The Right Stuff (book)

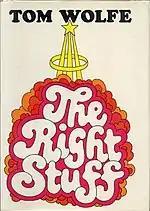
First-state dust jacket, showing initial design never released in a public edition

In 1972 Jann Wenner, the editor of "Rolling Stone," assigned Wolfe to cover the launch of NASA's last Moon mission, Apollo 17. Wolfe became fascinated with the astronauts, and his competitive spirit compelled him to try to outdo Norman Mailer's nonfiction book about the first Moon mission, "Of a Fire on the Moon". He published a four-part series for "Rolling Stone" in 1973 titled "Post-Orbital Remorse", about the depression that some astronauts experienced after having been in space. After the series, Wolfe began researching the whole of the space program, in what became a seven-year project from which he took time to write "The Painted Word", a book on art, and to complete "Mauve Gloves & Madmen, Clutter & Vine", a collection of shorter pieces.